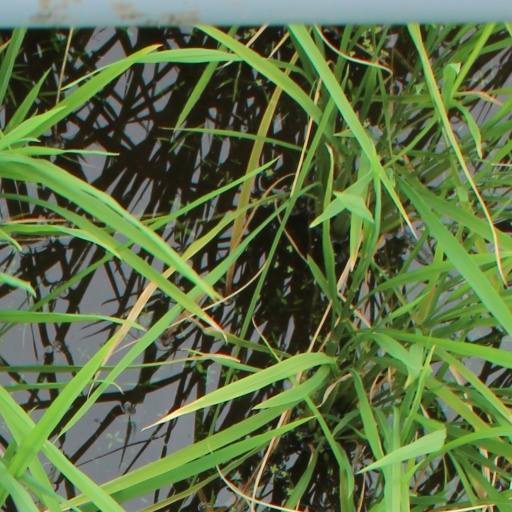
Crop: rice